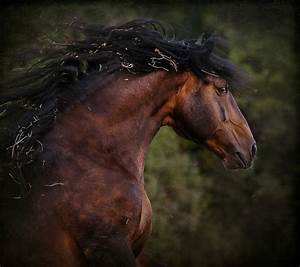
Label: cavallo